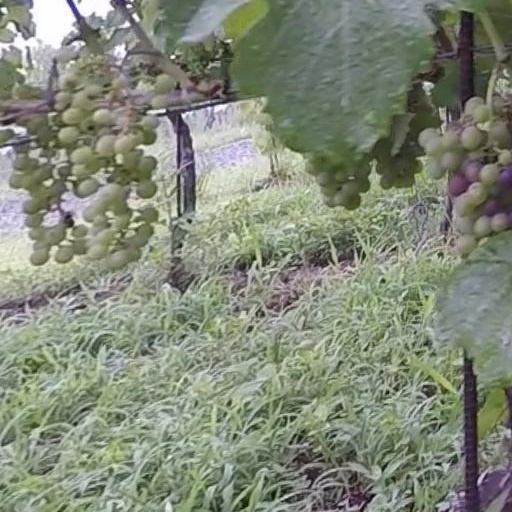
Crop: grape